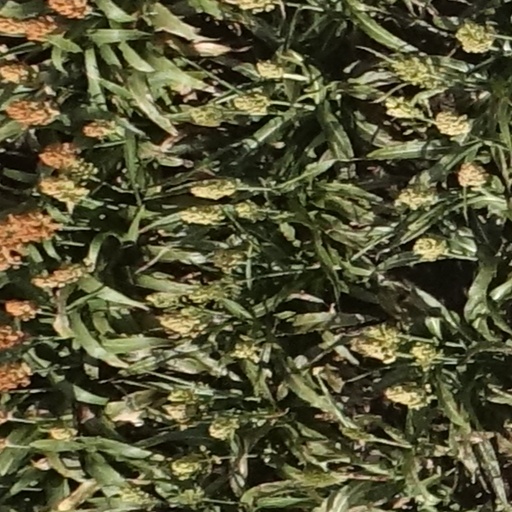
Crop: sorghum